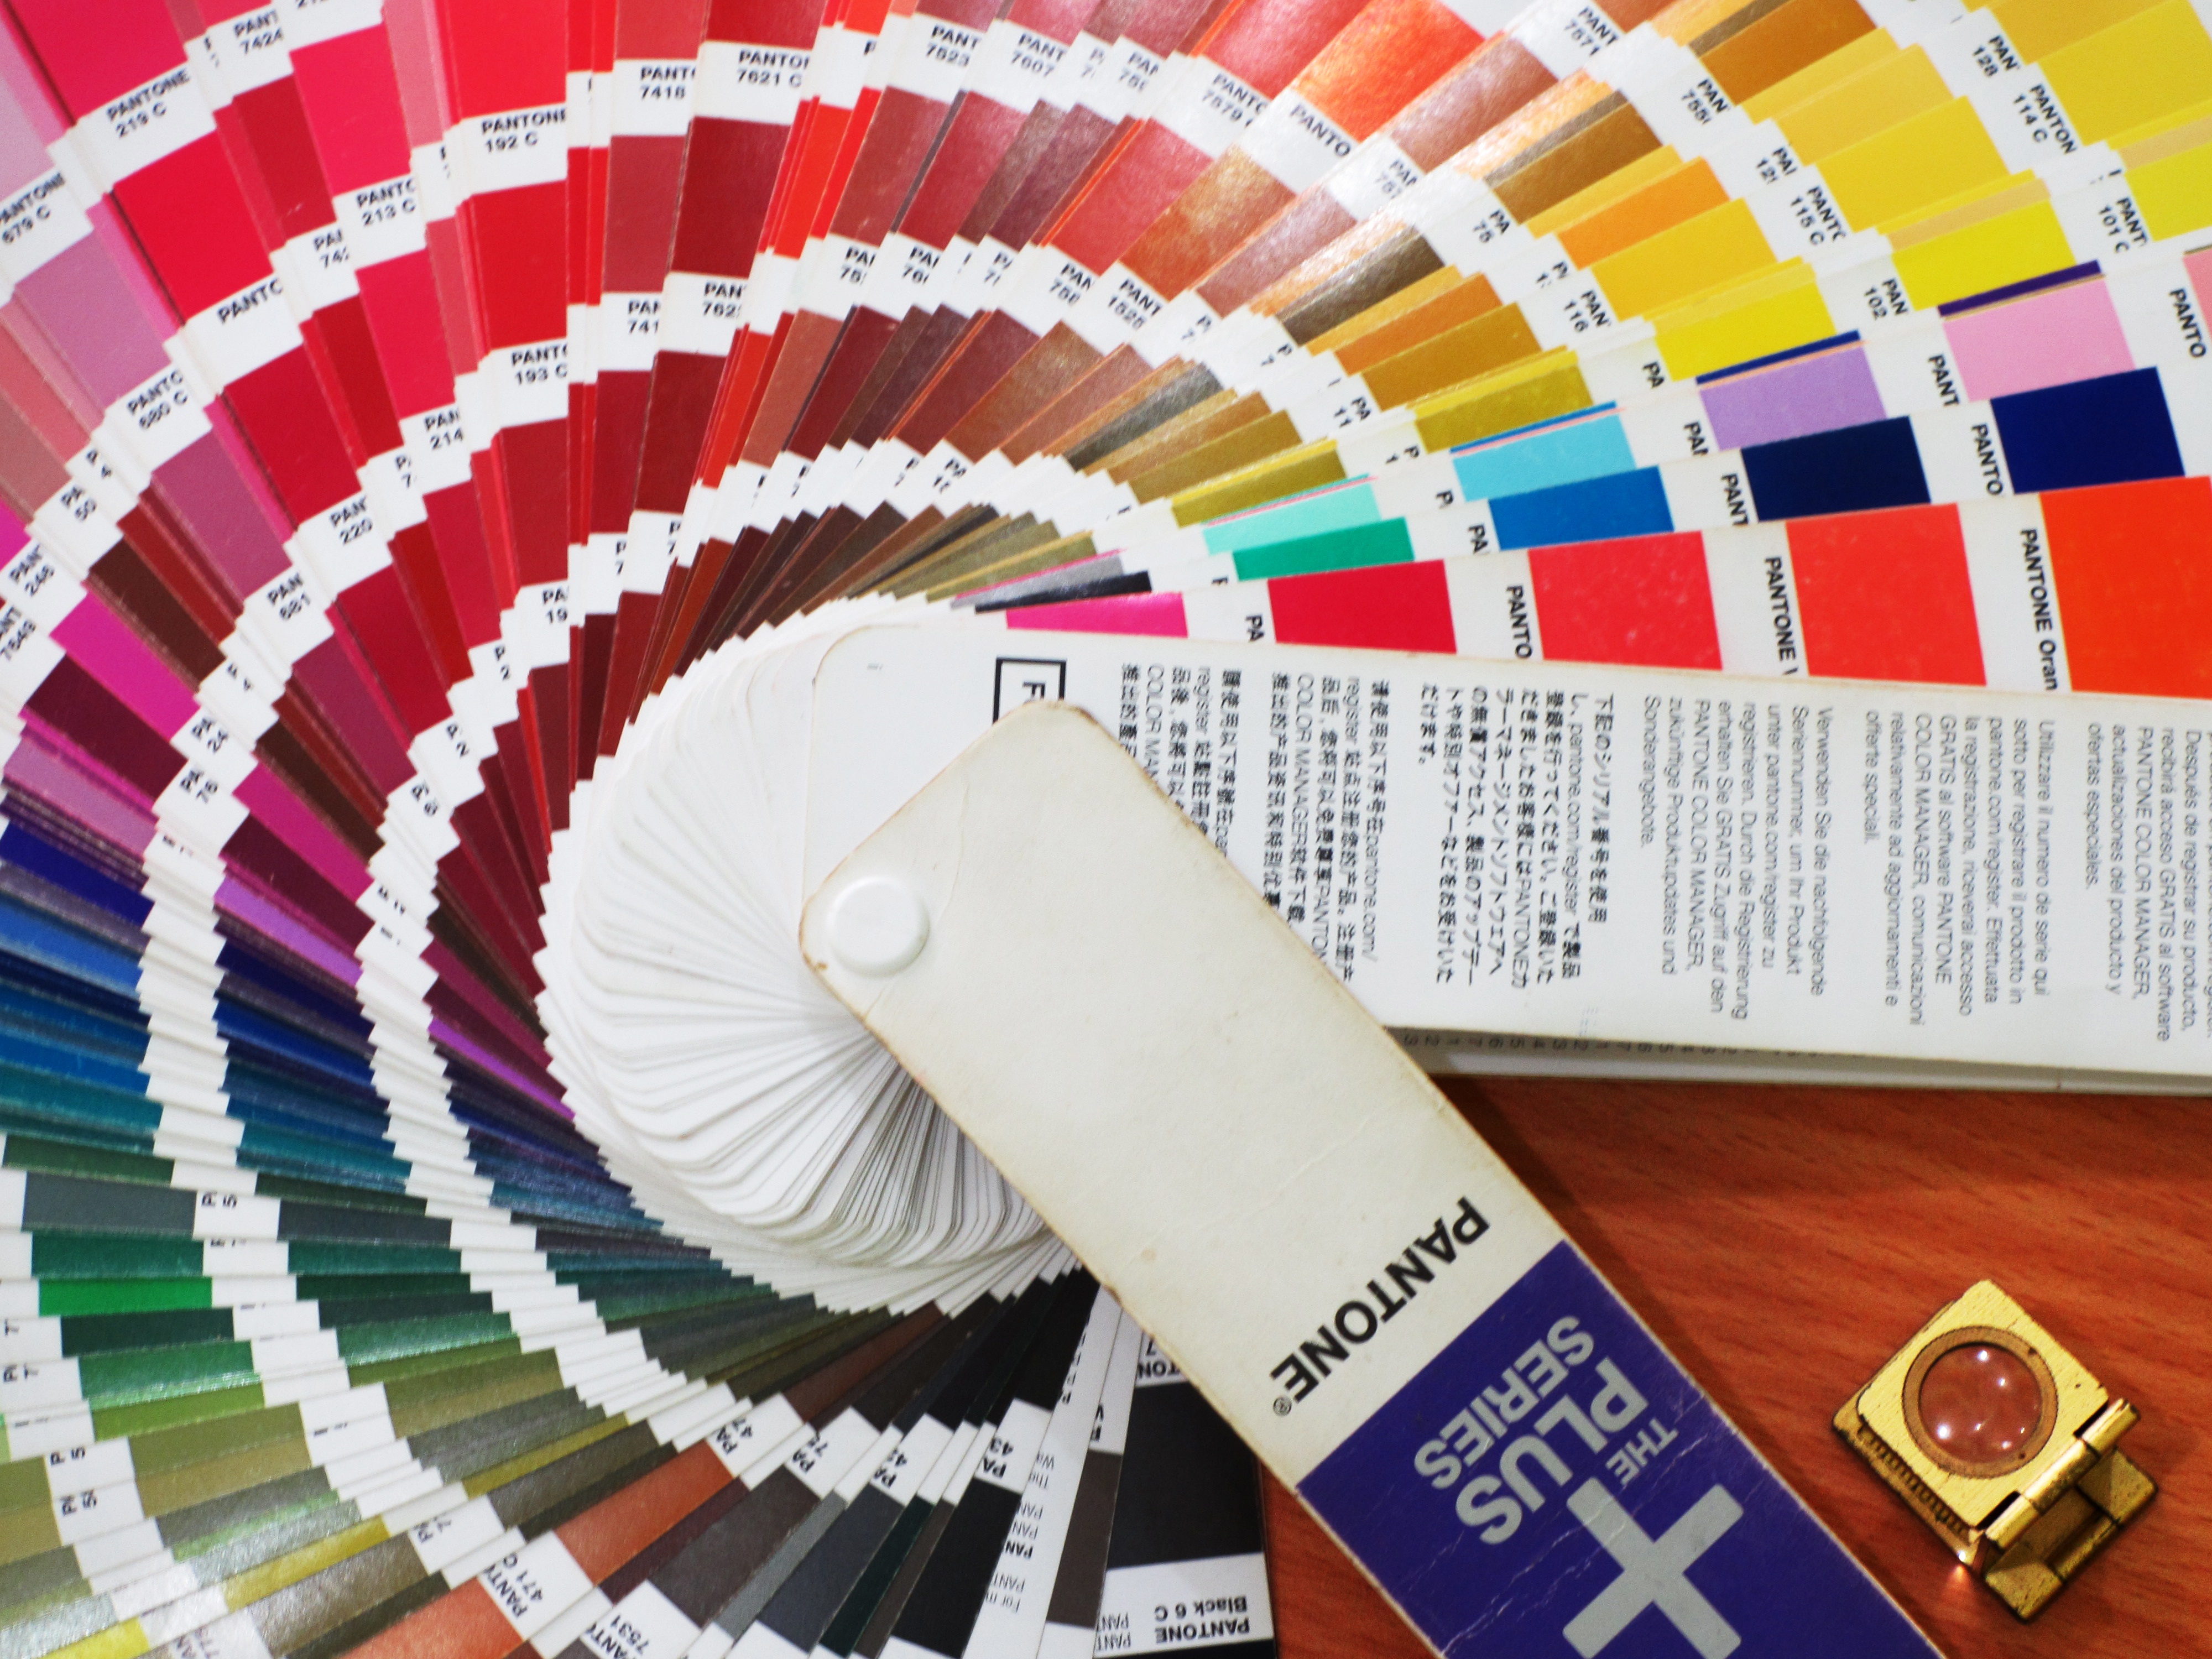
color, colorful, toy, circle, art, games, pantone, swatches, nuance